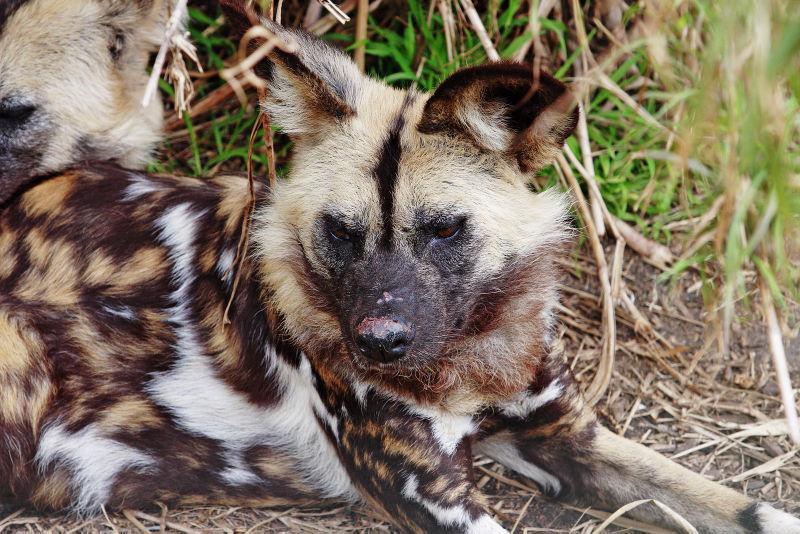
dhole